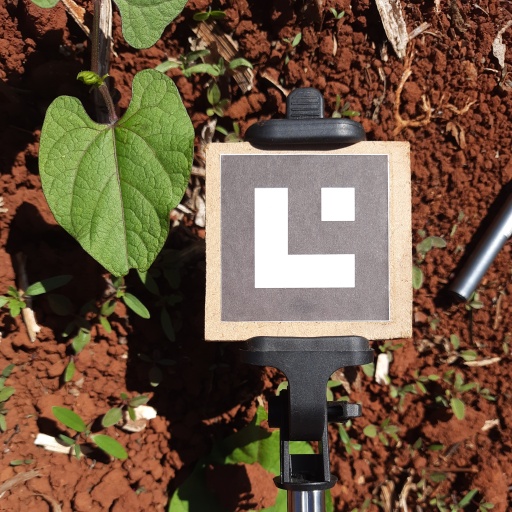
Observations: wavy surface, eating holes in the edge, under sunlight